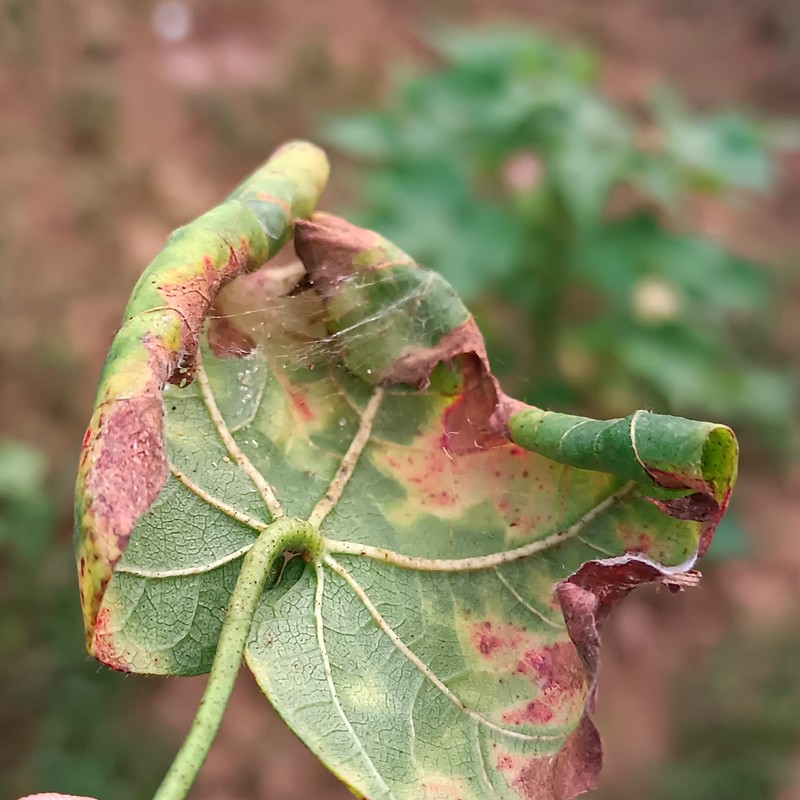
Label: Leaf Redding